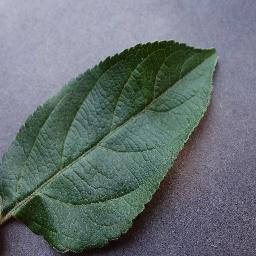
Label: Apple___healthy